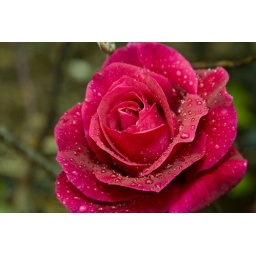
A beautiful red rose with droplets of water on it. Filmed in Fort Bragg, CA on 6/01/2009.